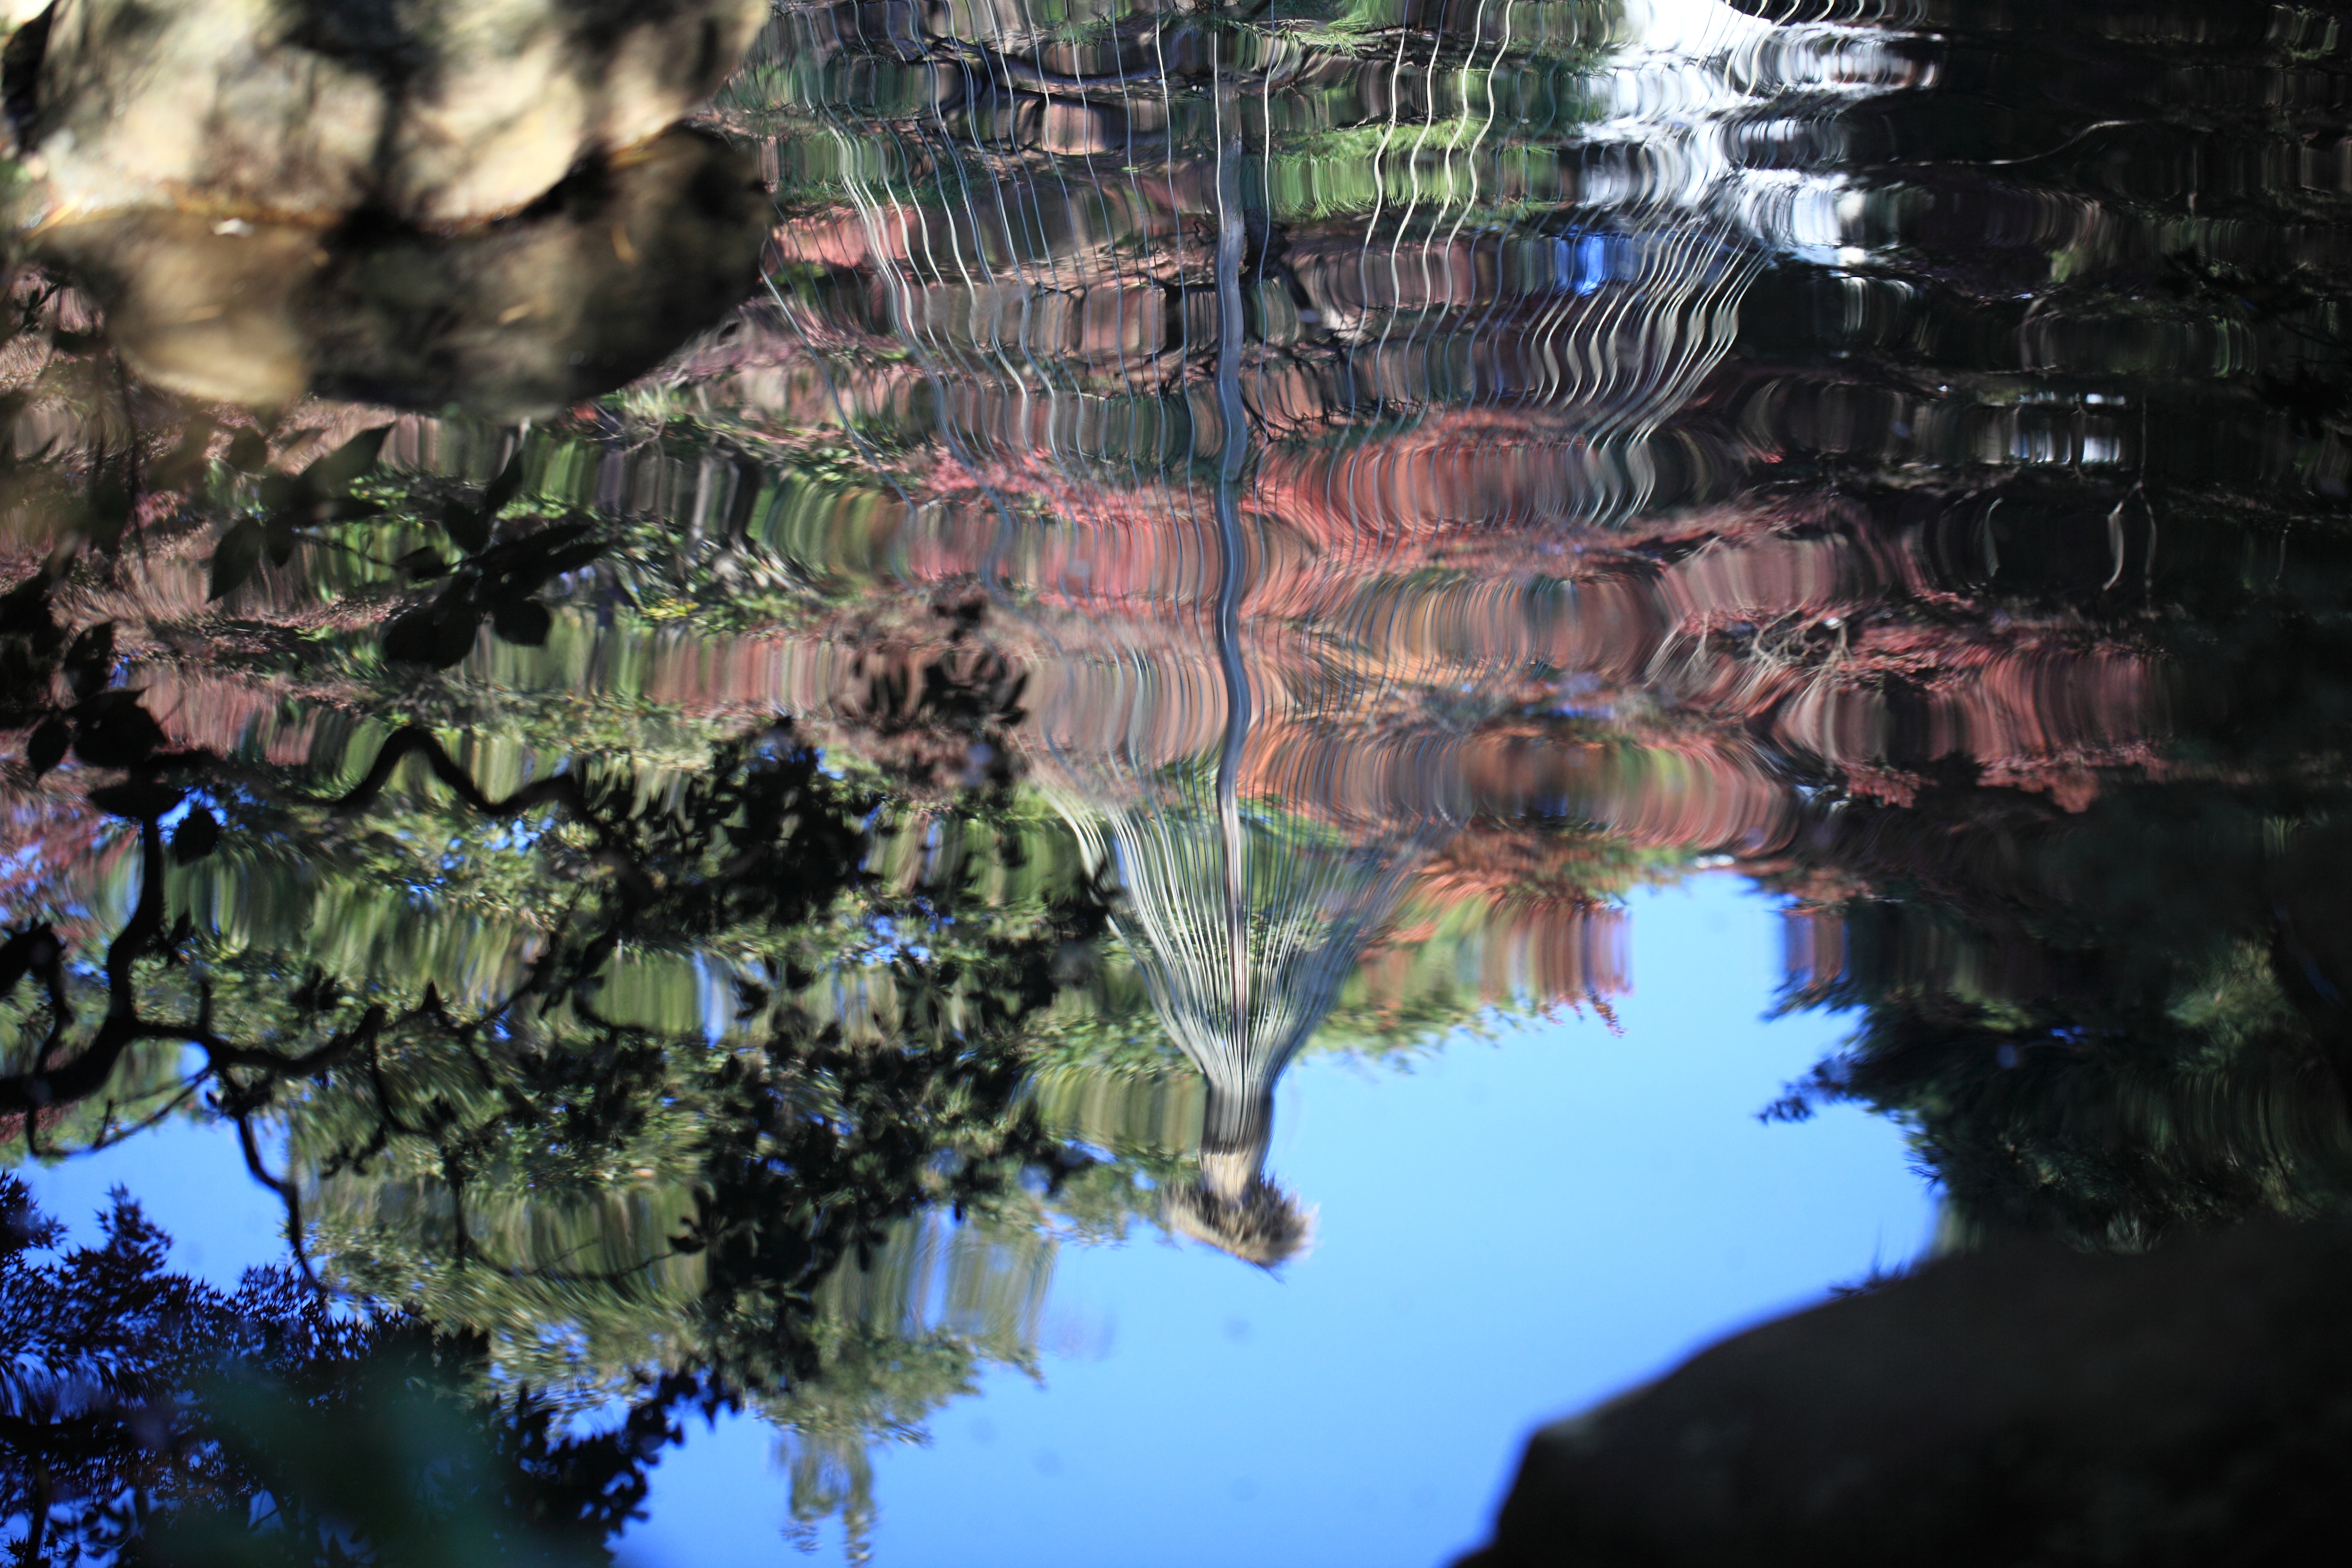
tree, water, nature, flower, pond, reflection, high, jungle, autumn, cool image, tokyo, 5d, hires, markii, hi, res, resolution, kokubunji, tonogayatoteien